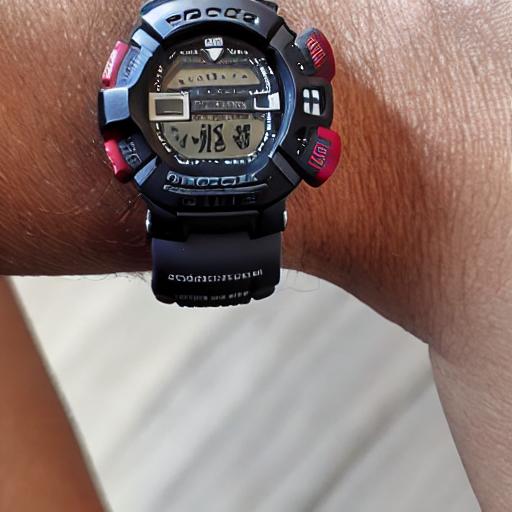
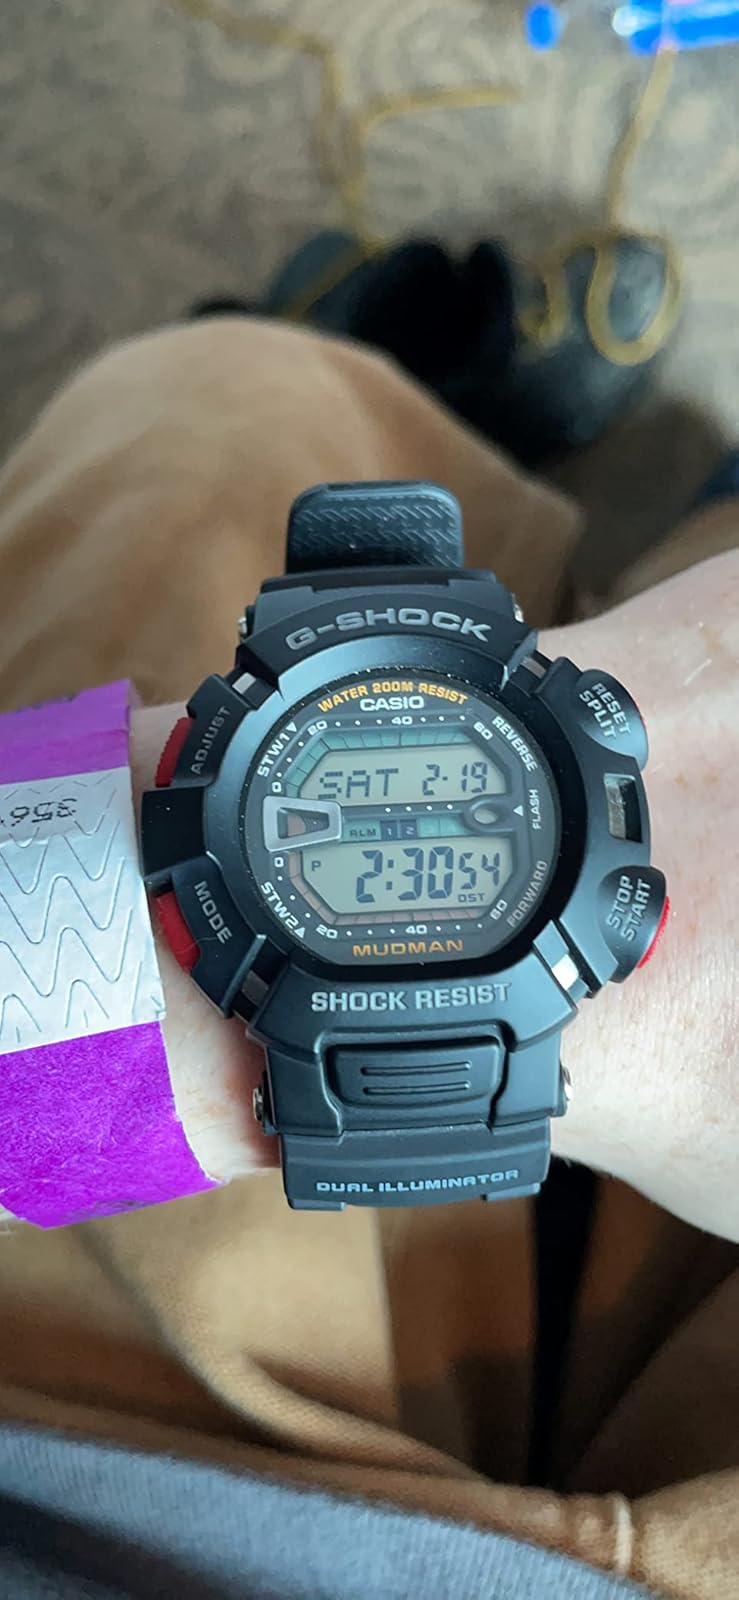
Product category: accessories_watch
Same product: no